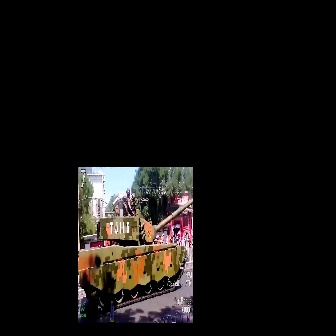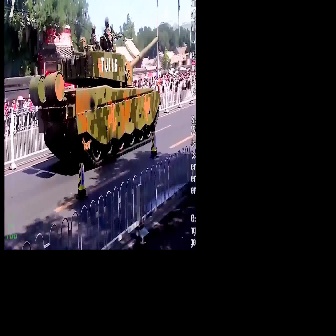
  Please identify the target specified by the bounding box [78,197,192,312] in the first image and locate it in the second image. Return the coordinates in [x_min,y_min,x_max,y_max] format.
Answer: [29,34,161,166]